Eliana Pittman

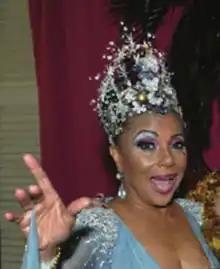
Eliana Pittman at Carnaval in 2013

Eliana Pittman (born Eliana Leite da Silva; August 14, 1945) is a Brazilian former singer and actress. Considered one of the more soulful Brazilian vocalists of the early 1970s, Pittman is the stepdaughter of jazz saxophonist Booker Pittman. He was her first music teacher, mentor, and recording partner, playing a significant role in shaping her artistic path.